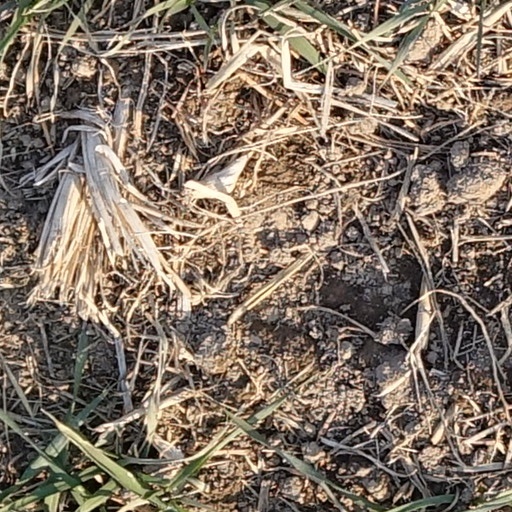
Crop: wheat